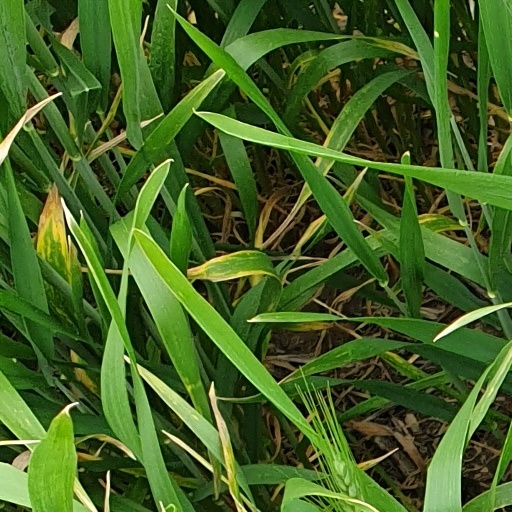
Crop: wheat